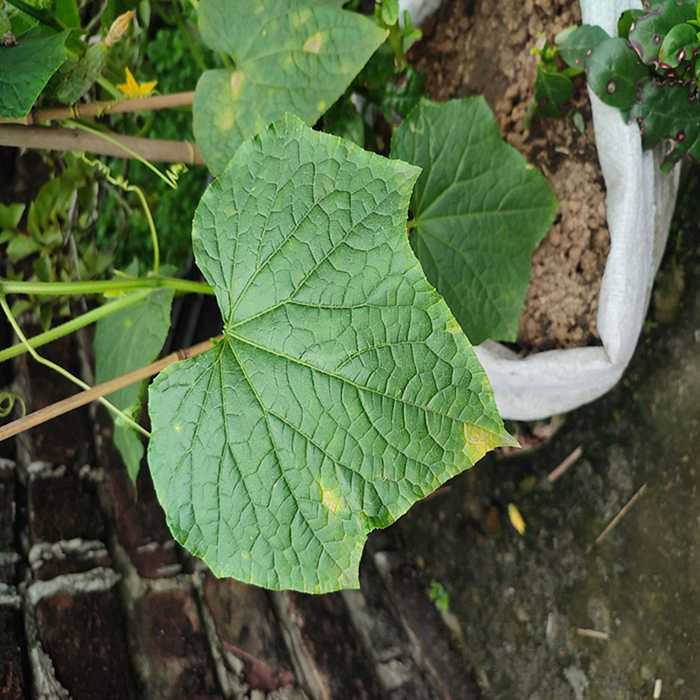
Plant: Cucumber
Label: Downy mildew